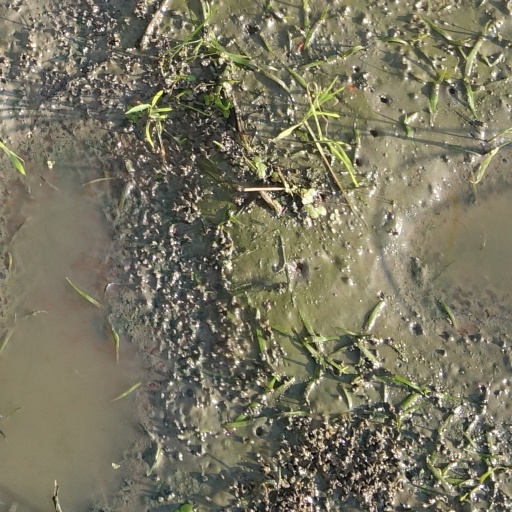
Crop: rice